Lost, mislaid, and abandoned property

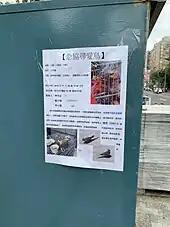
A poster for a lost bird in Hsinchu City

The underlying policy goals to these distinctions are to (hopefully) see that the property is returned to its true original owner, or "title owner". Most jurisdictions have now enacted statutes requiring that the finder of lost property turn it into the proper authorities; if the true owner does not arrive to claim the property within a certain period of time (for example, this is defined by the UK's Torts (Interference with Goods) Act 1977 as three months from the date of finding), the property is returned to the finder as their own or is disposed of. In Britain, many public businesses have a dedicated lost property office (LPO), which in the United States would be called a lost and found, where lost property can be reported and reclaimed free of charge.